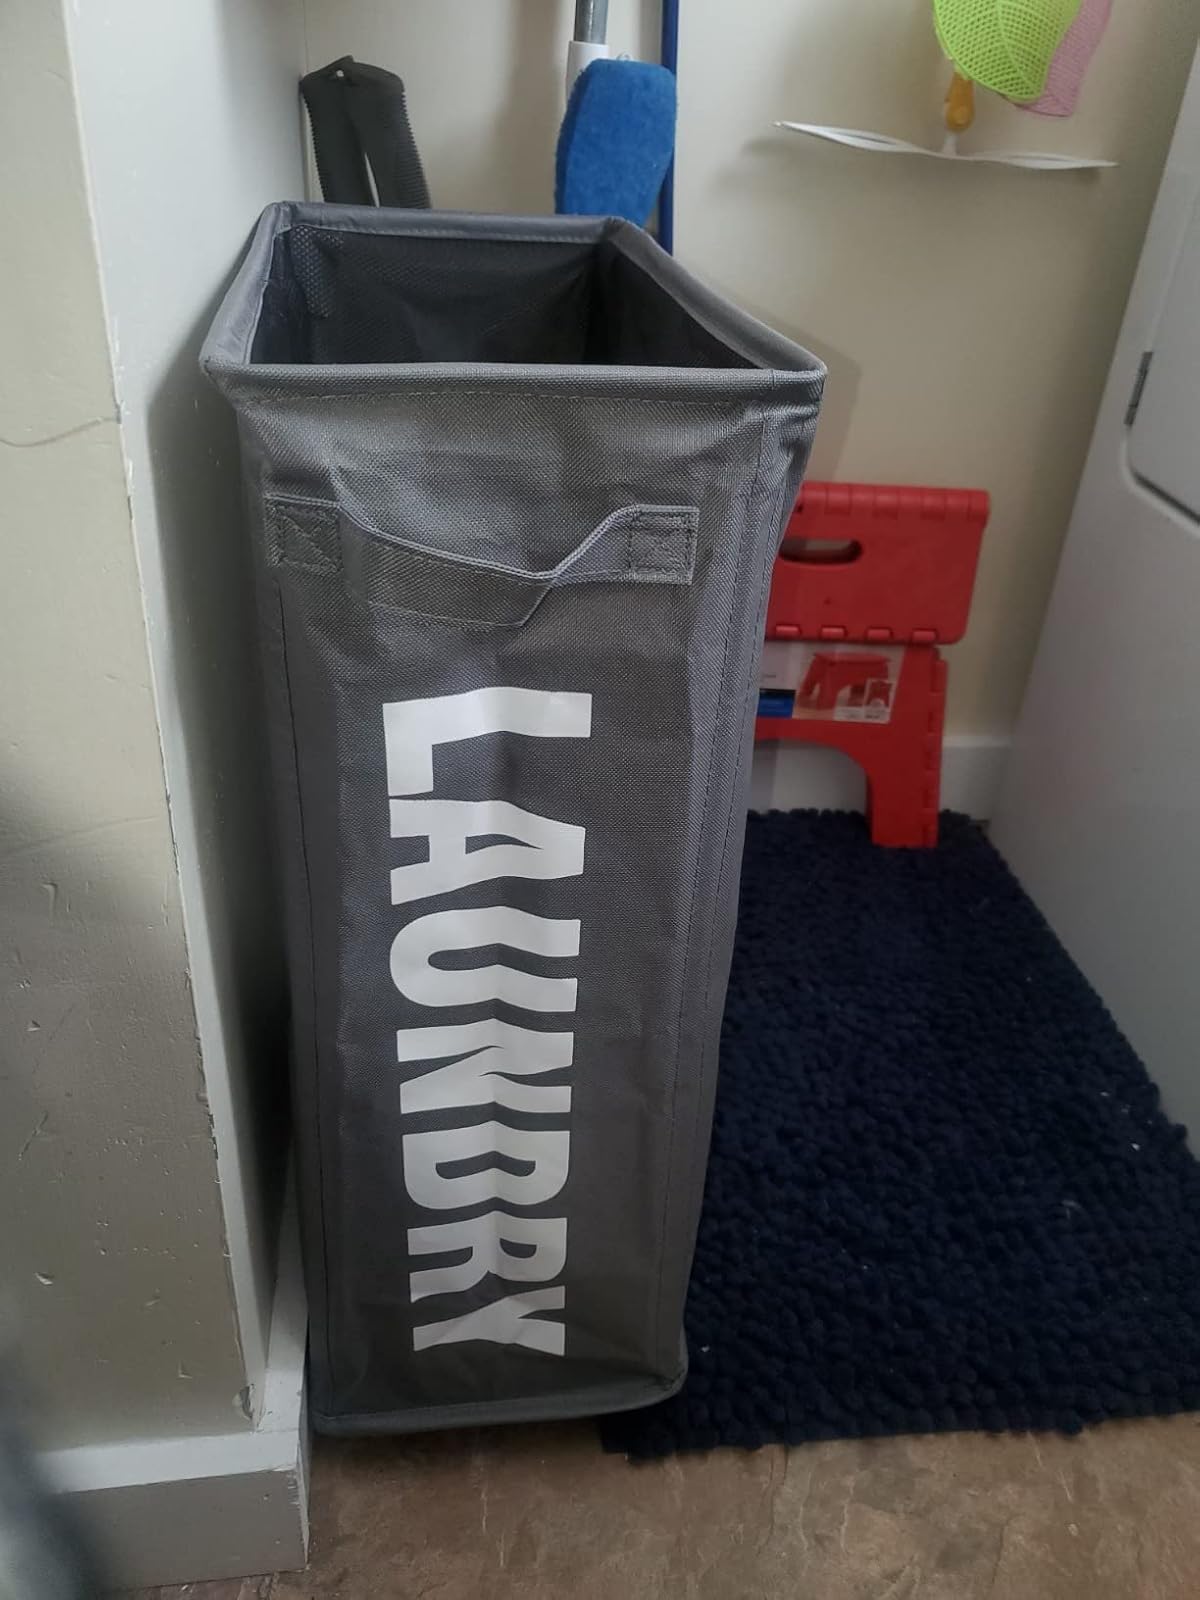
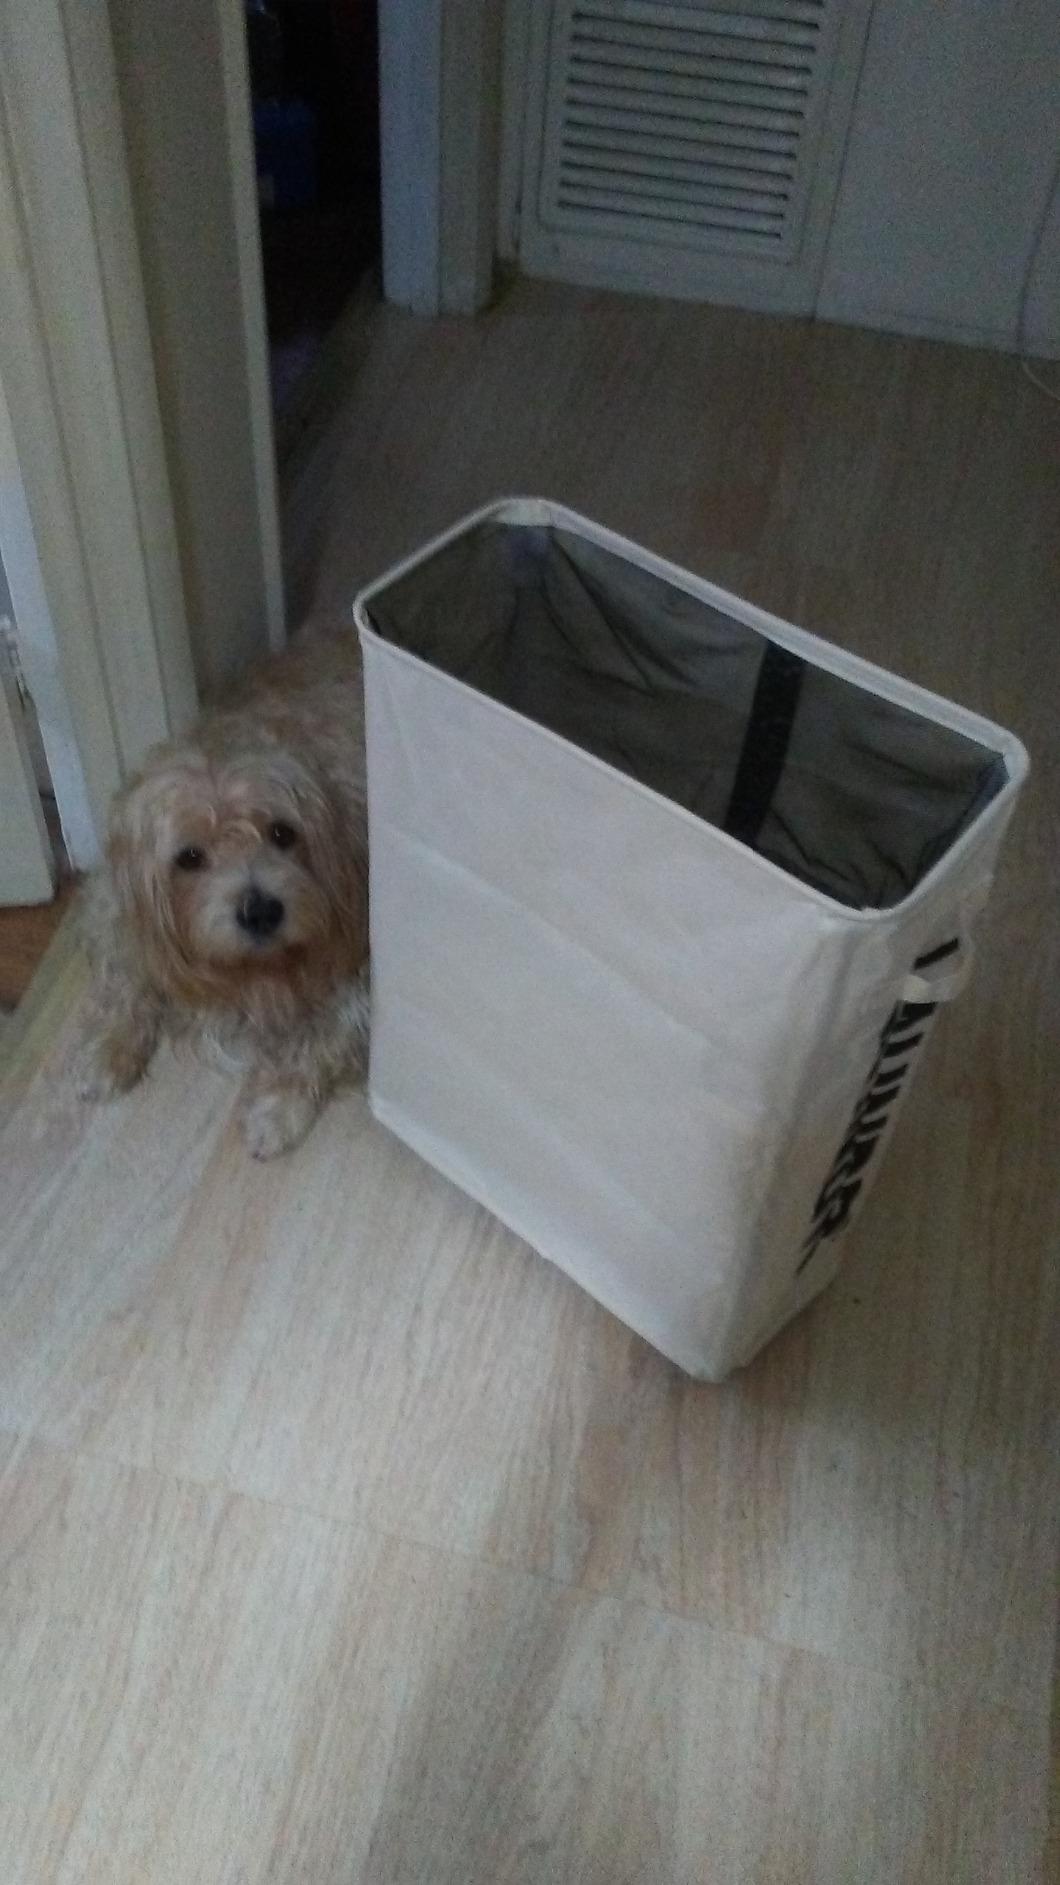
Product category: items_hamper
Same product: no